Thomas Delaney

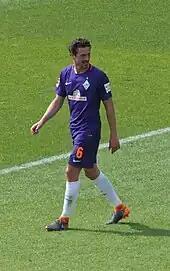
Delaney playing for Werder Bremen in 2018

On 17 August 2016, Werder Bremen announced Delaney would be joining the club in January 2017. On 18 February 2017, he scored his first goal for the club, a free kick, in Werder Bremen's 2–0 win away to Mainz 05 before being stretchered off the pitch with a suspected concussion. It was the club's first win of the new year following four straight defeats.